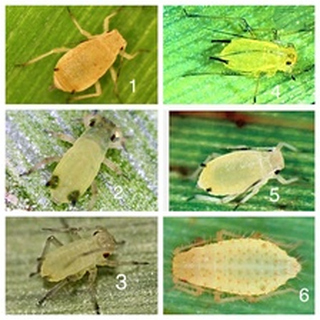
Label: wheat_aphid